Albatros C.X

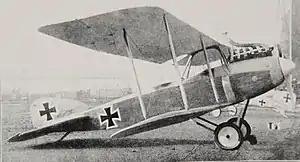
Scale model of an Albatros C.X

The Albatros C.X was a military reconnaissance aircraft designed and produced by the German aircraft manufacturer Albatros Flugzeugwerke.